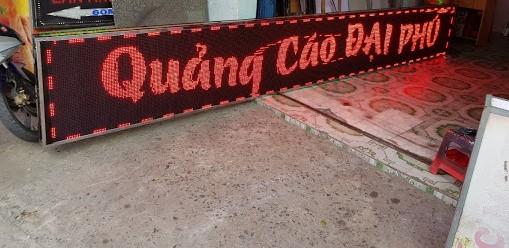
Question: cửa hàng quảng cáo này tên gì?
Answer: cửa hàng quảng cáo đại phú